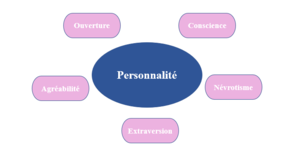
Modèle Big Five
Une théorie du complot est une expression d'origine anglaise, définie pour la première fois en 1945 par Karl Popper, qui dénonce comme abusive une hypothèse selon laquelle un événement politique a été causé par l'action concertée et secrète d'un groupe de personnes qui croyaient avoir intérêt à ce qu'il se produise, plutôt que par le déterminisme historique ou le hasard. Pour Peter Knight, de l'université de Manchester, « un petit groupe de gens puissants se coordonne en secret pour planifier et entreprendre une action illégale et néfaste affectant le cours des événements ». L'objectif étant de détenir ou de conserver une forme de pouvoir.